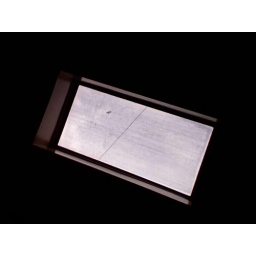
a bird flew over the window